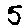
Label: 5